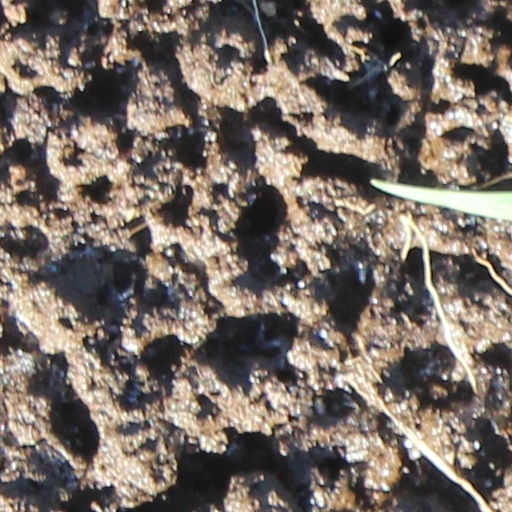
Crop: wheat